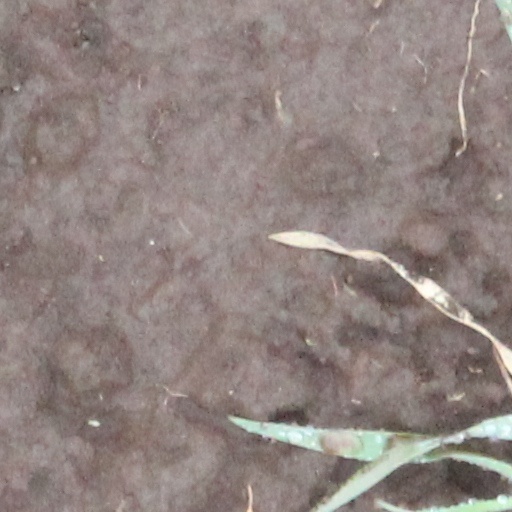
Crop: wheat